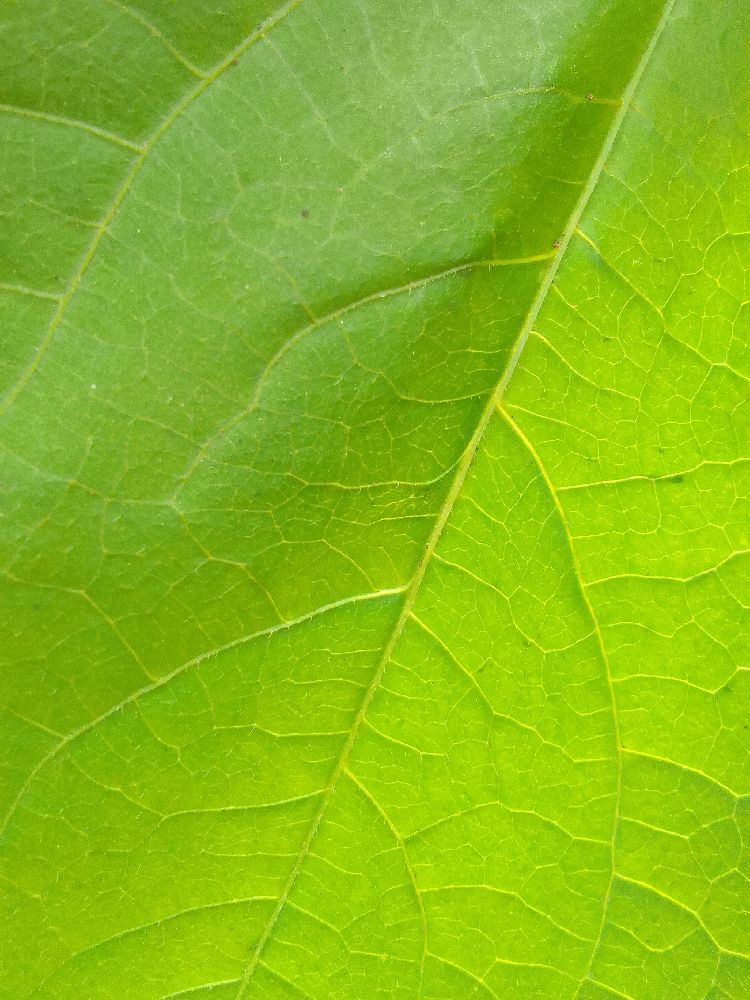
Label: healthy